Kors Church

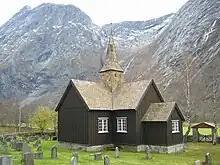
View of the church

Kors Church is a parish church of the Church of Norway in Rauma Municipality in Møre og Romsdal county, Norway. It is located in the village of Marstein in the central part of the Romsdalen valley. It is the church for the Kors parish which is part of the Indre Romsdal prosti (deanery) in the Diocese of Møre. The brown, wooden church was built in a cruciform design in 1797 using plans drawn up by an unknown architect. The church seats about 120 people.